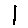
Label: 1